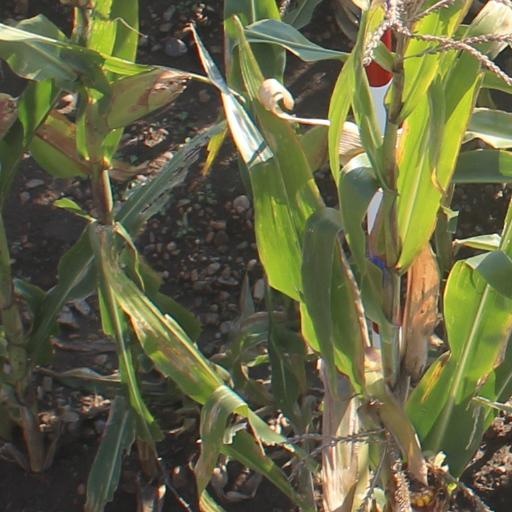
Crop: maize; corn